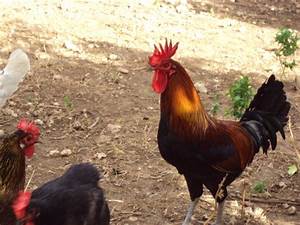
Label: gallina